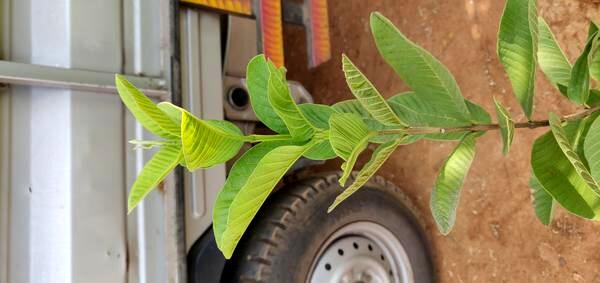
Plant: Gauva